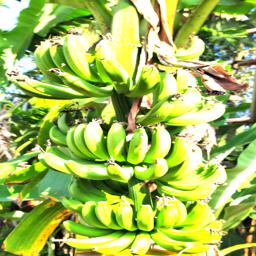
Label: KACHKOL FRUIT